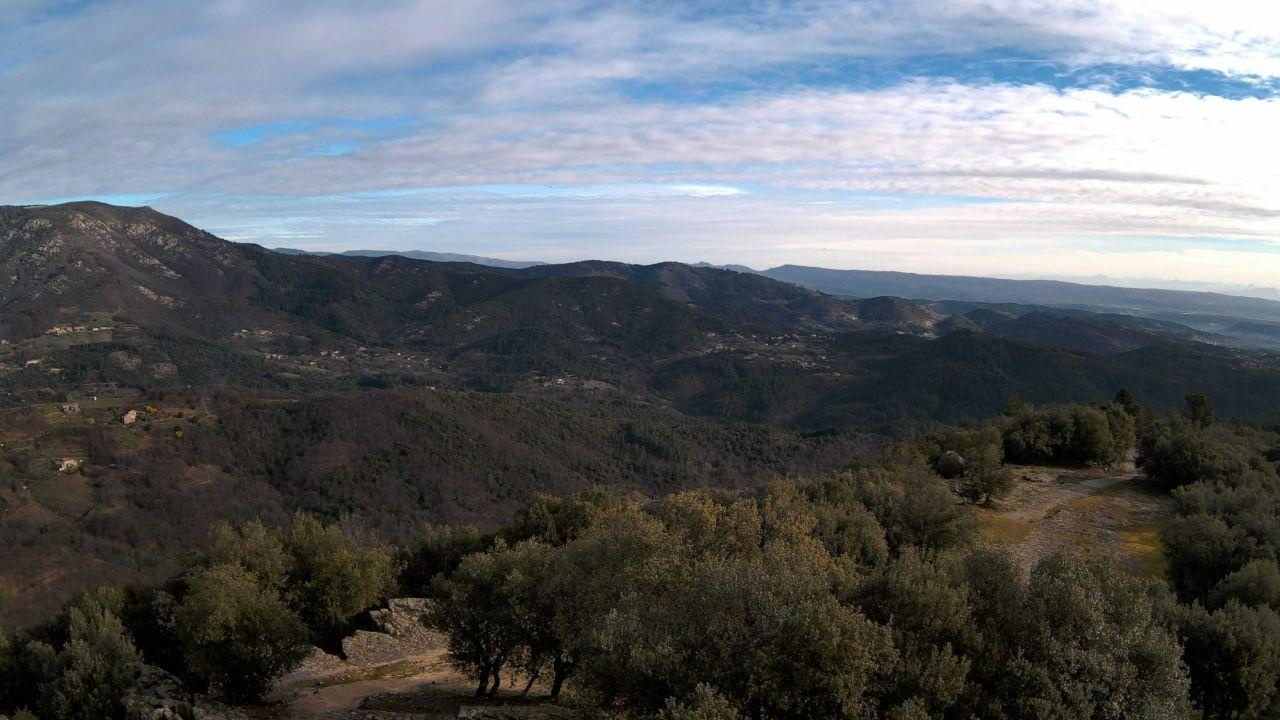
Fire: no
Smoke: yes